Polyacetylene

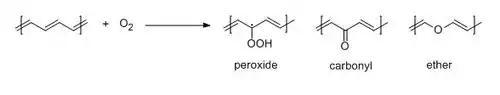
Products of oxidation of polyacetylene

For applications, polyacetylenes suffer from many drawbacks. They are insoluble in solvents, making it essentially impossible to process the material. While both "cis" and "trans"-polyacetylene show high thermal stability, exposure to air causes a large decrease in the flexibility and conductivity. When polyacetylene is exposed to air, oxidation of the backbone by O occurs. Infrared spectroscopy shows formation of carbonyl groups, epoxides, and peroxides. Coating with polyethylene or wax can slow the oxidation temporarily, while coating with glass increases stability indefinitely.